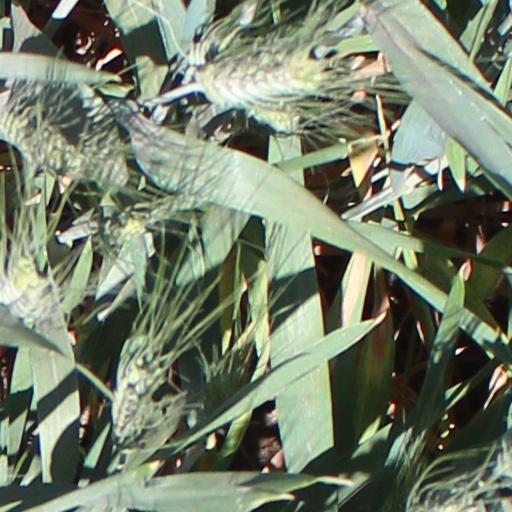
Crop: wheat